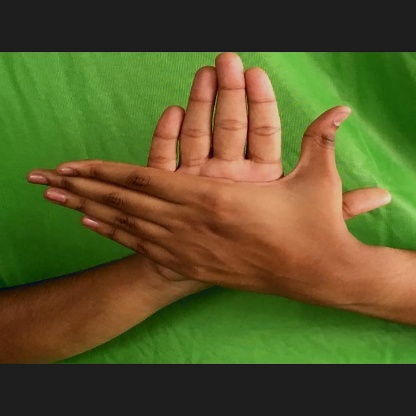
Mudra: Chakra